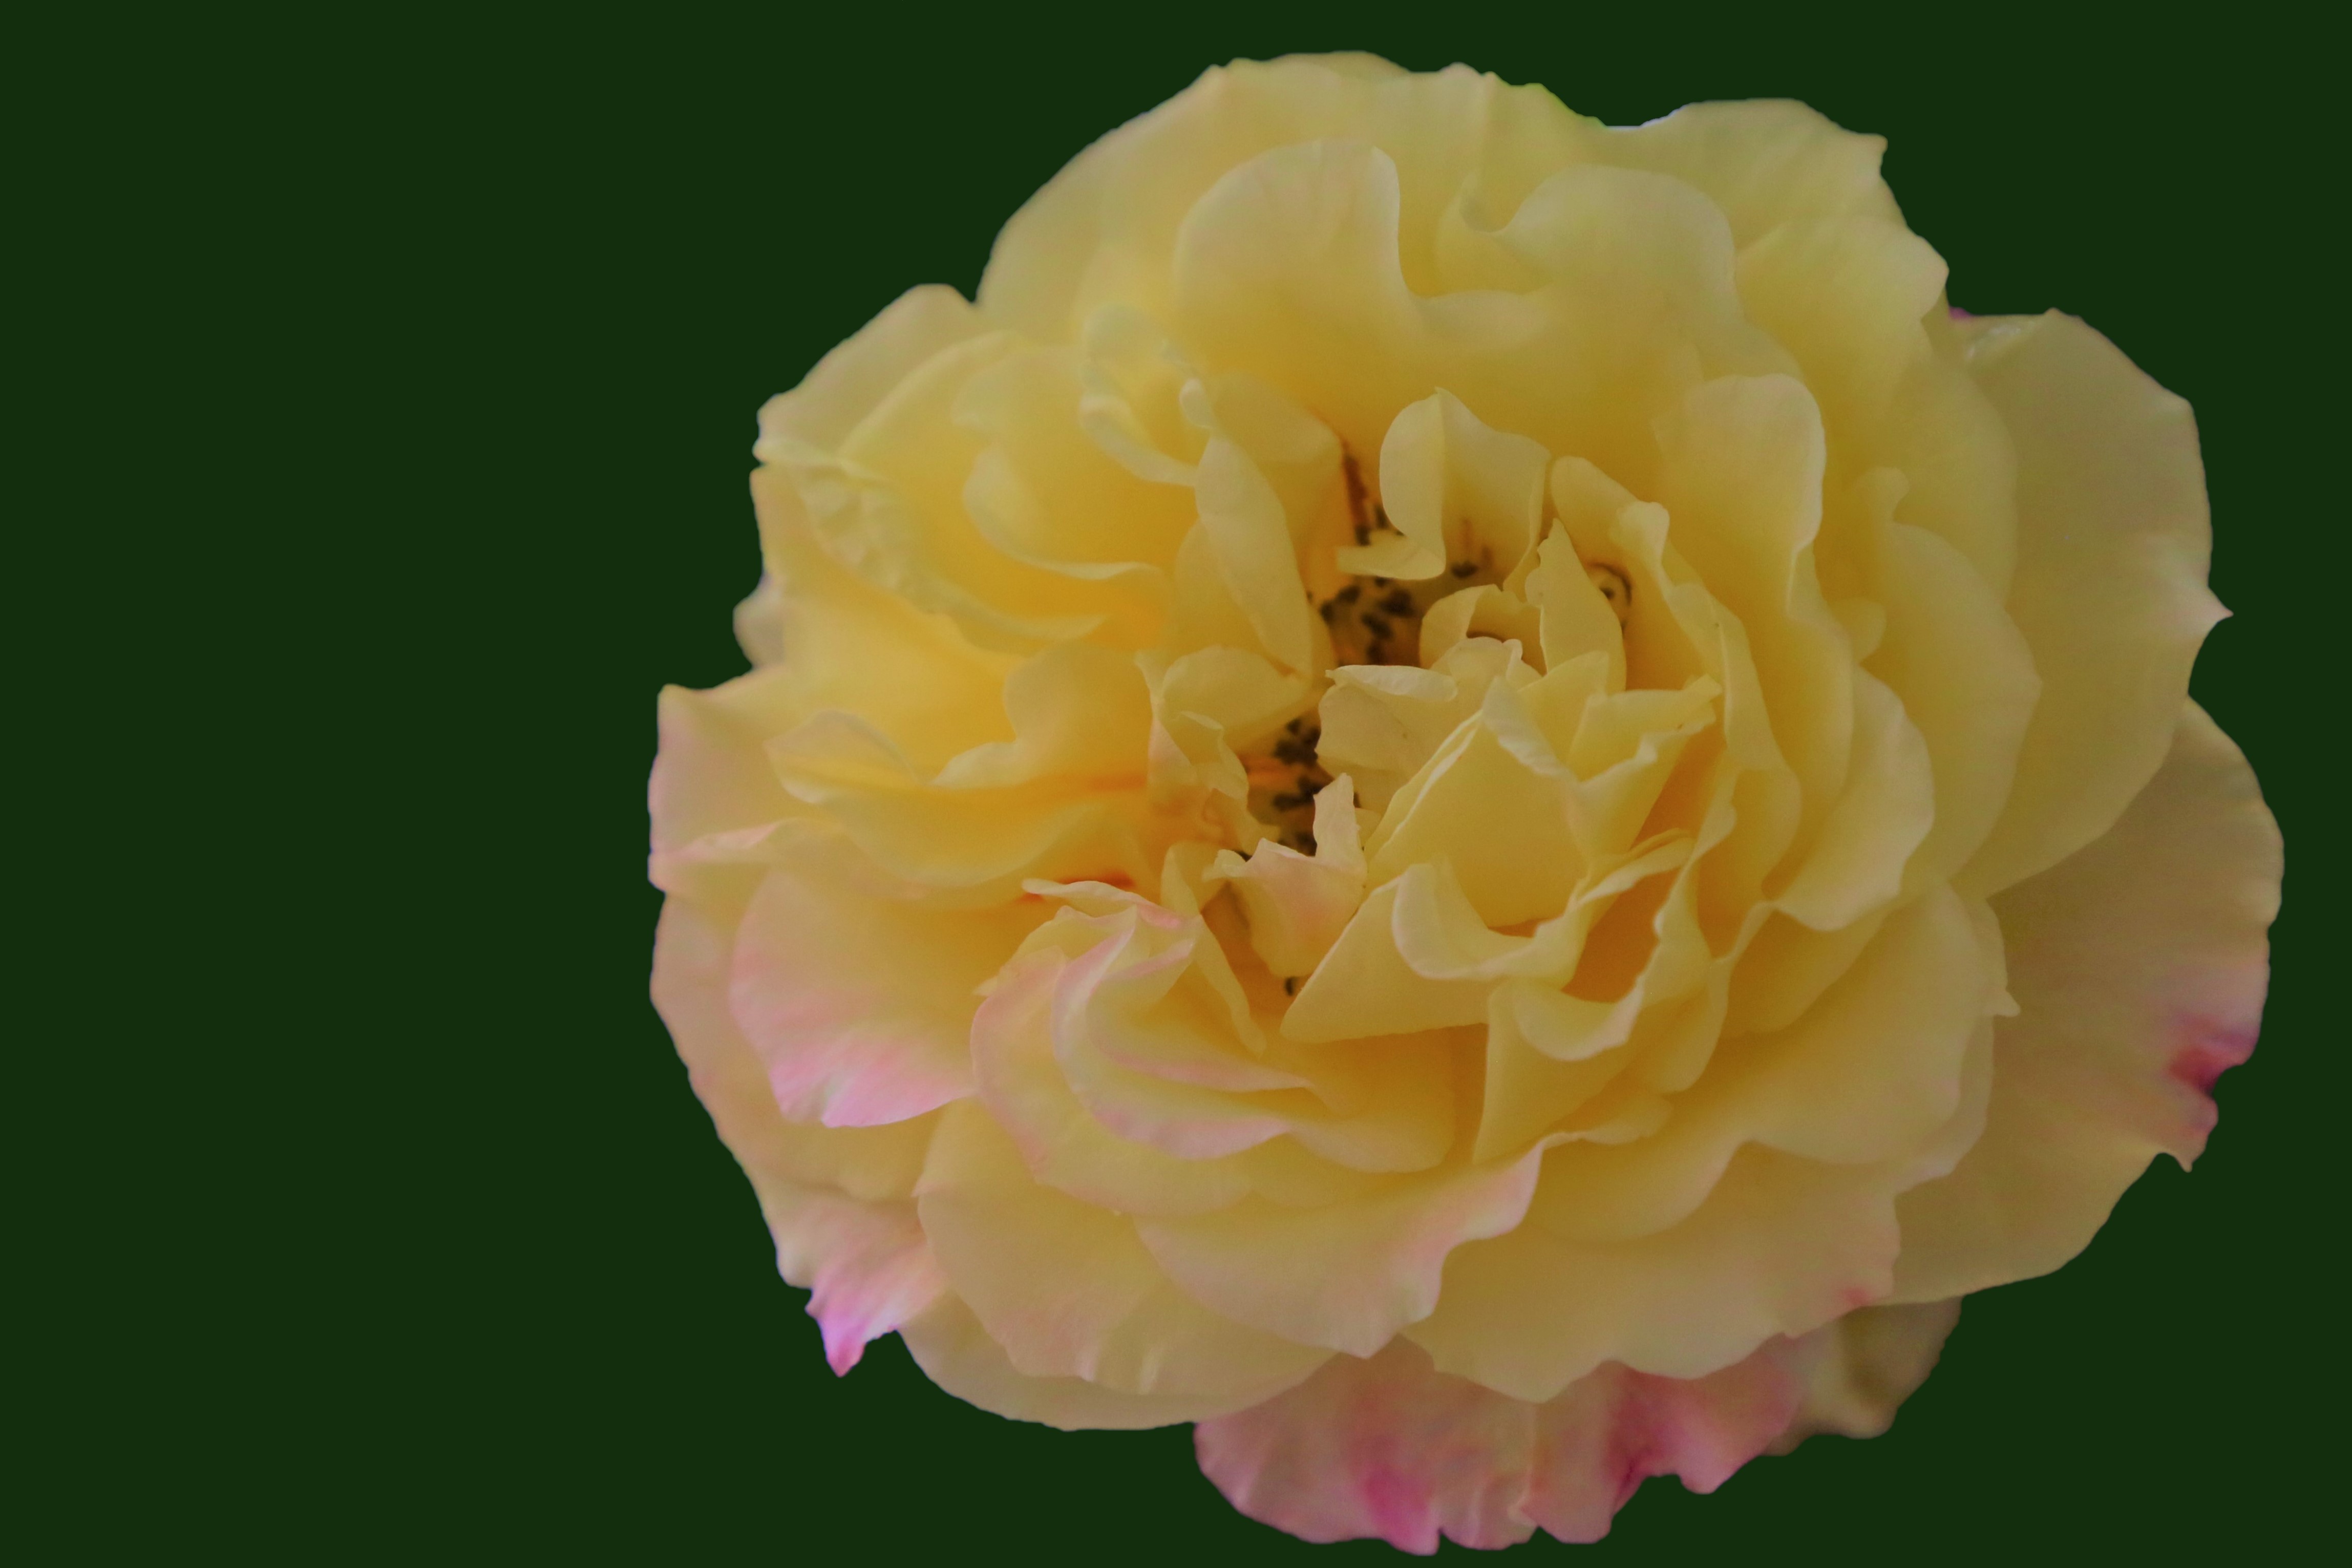
green, tree, spring, colorful, rose, nature, flower, Julia child rose, yellow, petal, rose family, garden roses, floribunda, pink, plant, flowering plant, rose order, rosa centifolia, peony, Chinese peony, camellia, peach, pink family